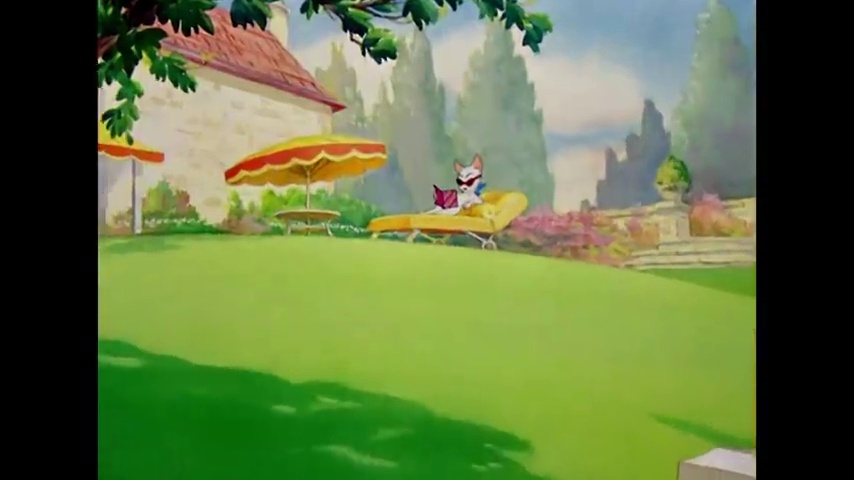
Portrait style: Cartoon Portrait